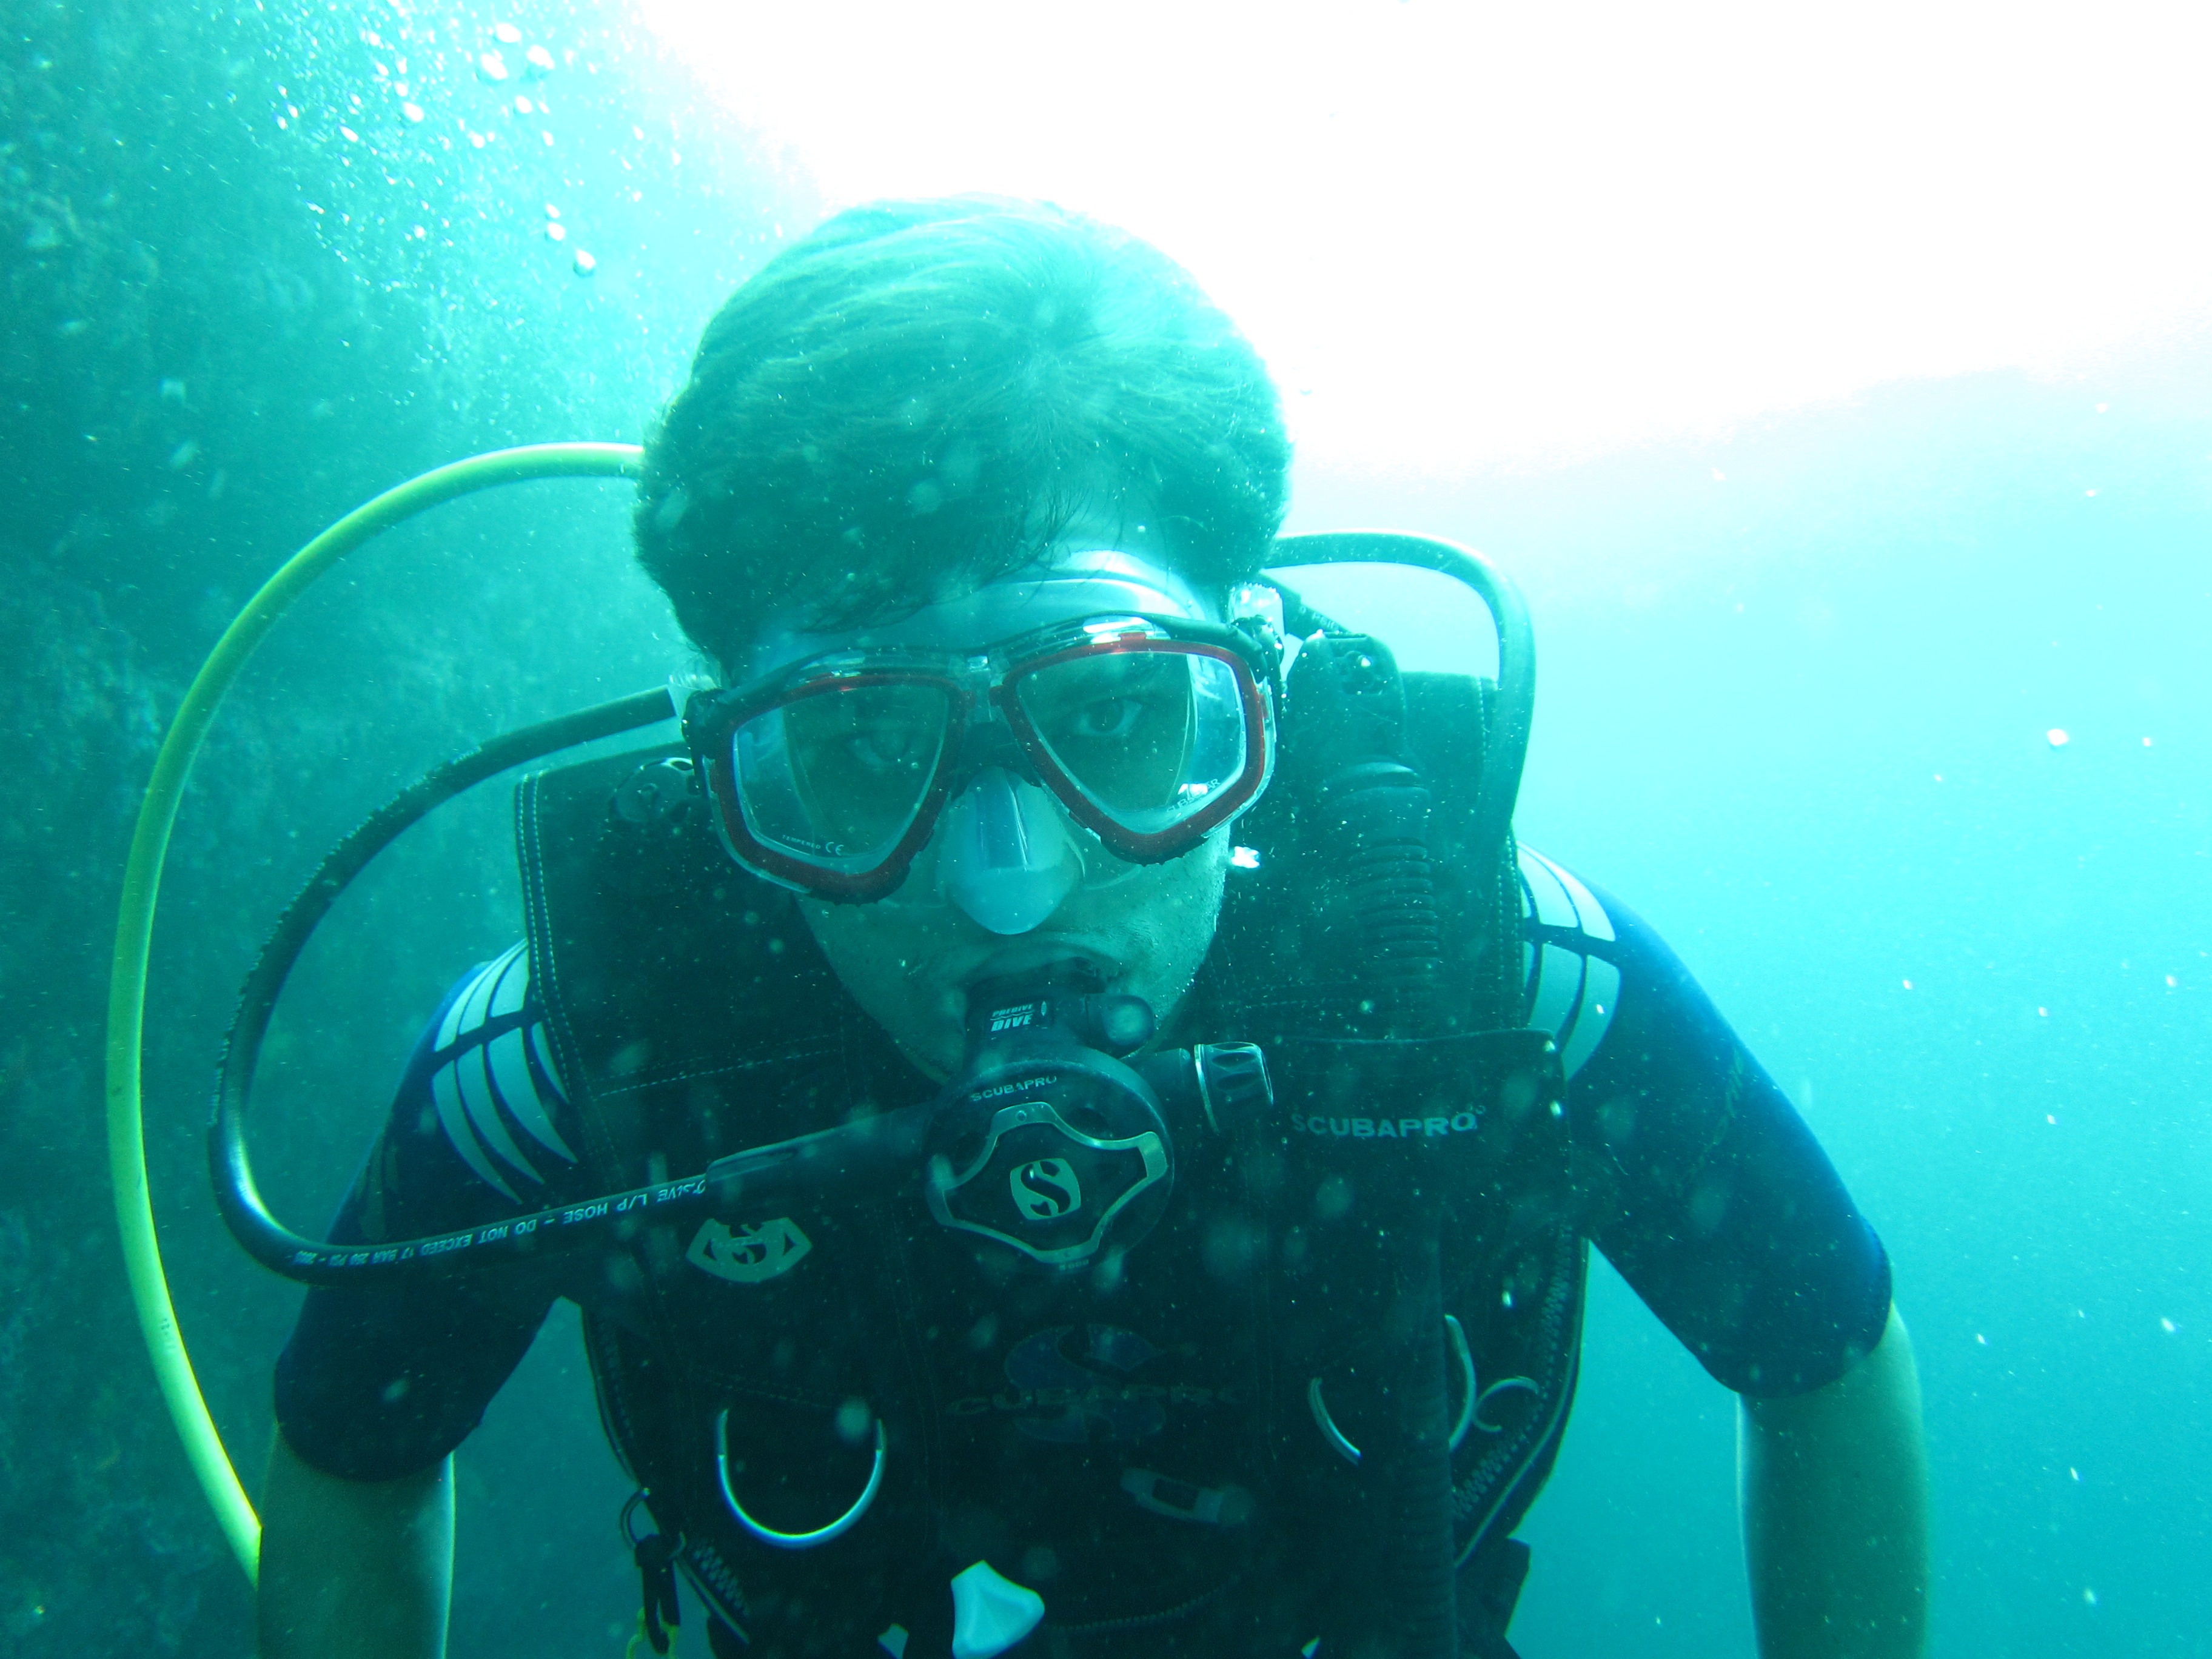
sea, ocean, recreation, diving, underwater, biology, sports, scuba, maldives, water sport, scuba diving, outdoor recreation, marine biology, underwater diving, divemaster, diving suit, deep diving, scube diver